St Annes Pier

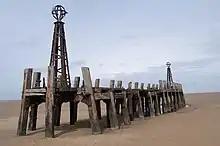
The remains of the pier's landing jetty

In 1962 the holdings of the St Annes Land & Building Company (including the pier) were bought by the Amalgamated Investment Company, based in London. Some alterations to the pier were made by the new owners, including the addition of an aviary and a reptile house. The Floral Hall was refurbished and turned into a Tyrolean-style beer garden.